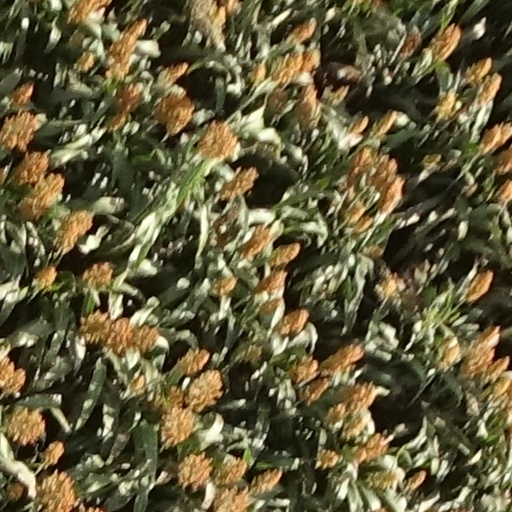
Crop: sorghum